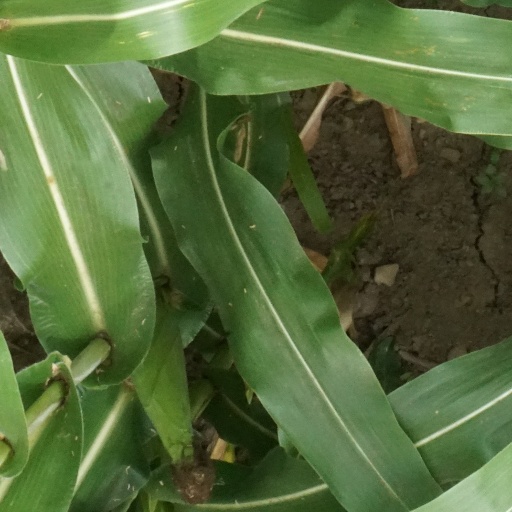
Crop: maize; corn